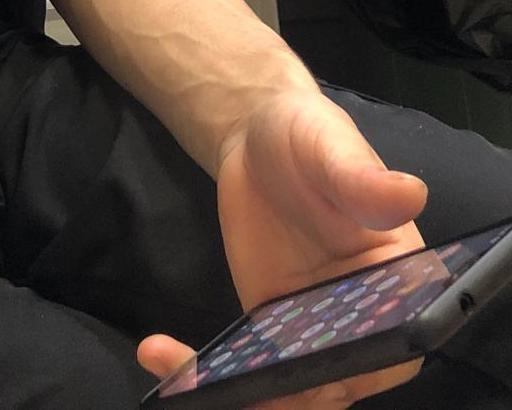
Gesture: no_gesture